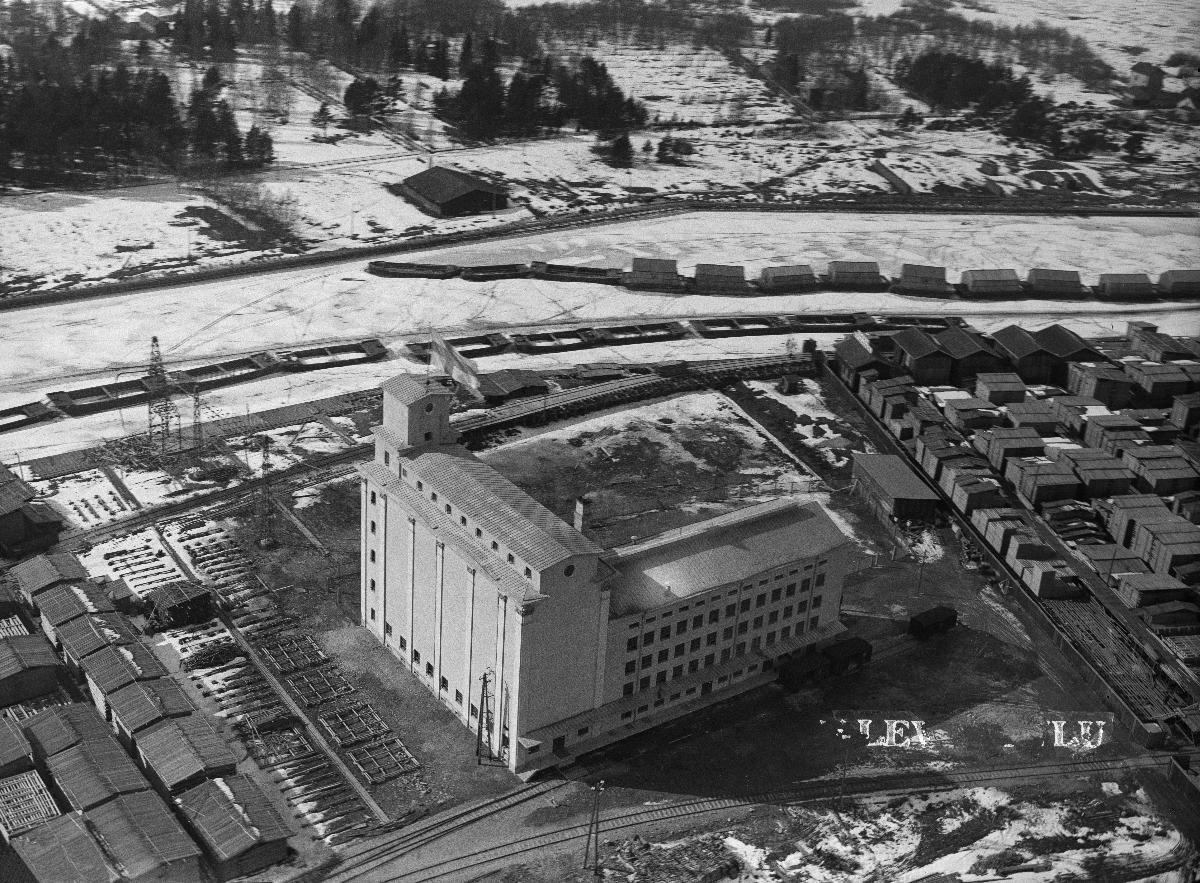
Ilmakuva Toppilan salmesta
Aerial photograph of Toppila's strait
sisällön kuvaus: Ilmakuva Toppilan salmesta. Kuvassa näkyy SOK:n Oulun mylly. content description: Aerial photograph of Toppila's strait. In the photograph there are SOK's Oulu's mill.
Vuosi: 1930
Paikka: Suomi, Pohjois-Pohjanmaa, Oulu
Aiheet: ilmakuvat; ulkokuva; kaupungit (alueet); rakennukset; myllyt; aerial photographs; buildings; mills; flygbilder; byggnader; kvarnar